Djúpivogur

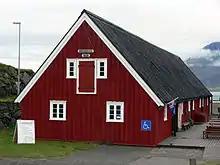
Langabúð

In 2020, the municipality of Djúpavogshreppur merged with Borgarfjarðarhreppur, Fljótsdalshérað and Seyðisfjarðarkaupstaður to form the new municipality of Múlaþing.